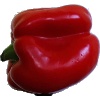
Label: Pepper Red 1